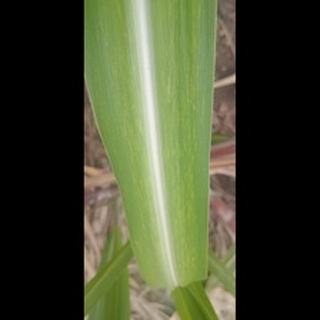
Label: sugarcane_mosaic